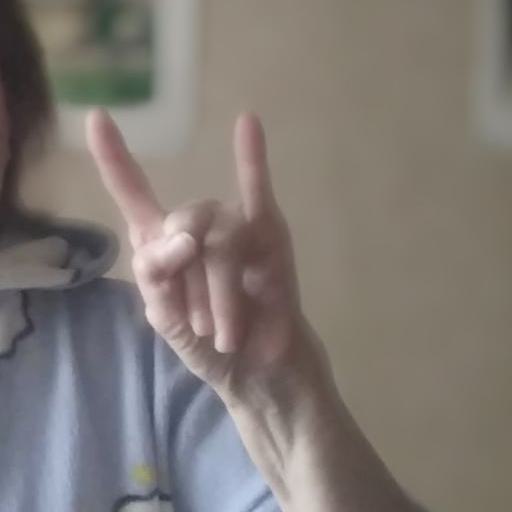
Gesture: rock